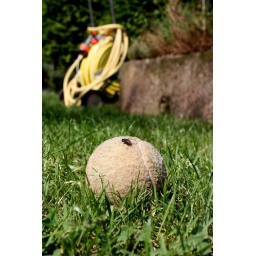
ball in the green gras